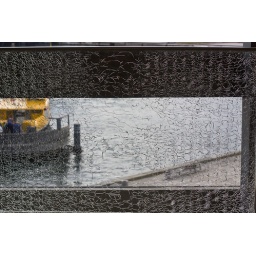
Shattered safety glass in the Opera House. You can see a yellow harbour bus.